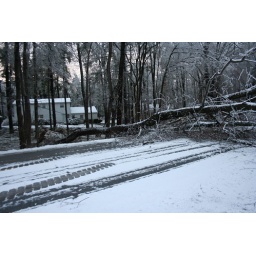
tree in the road